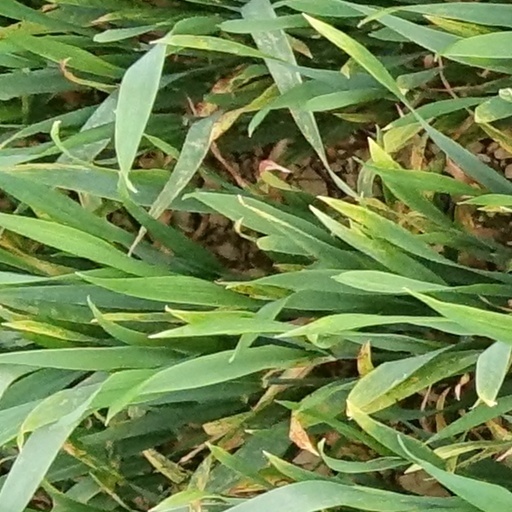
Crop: wheat